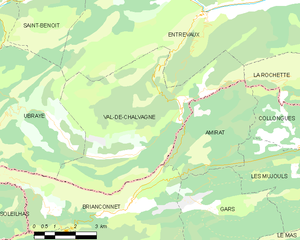
Carte des communes françaises: Val-de-Chalvagne
La Chalvagne est une rivière française du département Alpes-de-Haute-Provence de la région Provence-Alpes-Côte d'Azur et un affluent droit du Var.
Val-de-Chalvagne est une commune française située dans le département des Alpes-de-Haute-Provence, en région Provence-Alpes-Côte d'Azur.